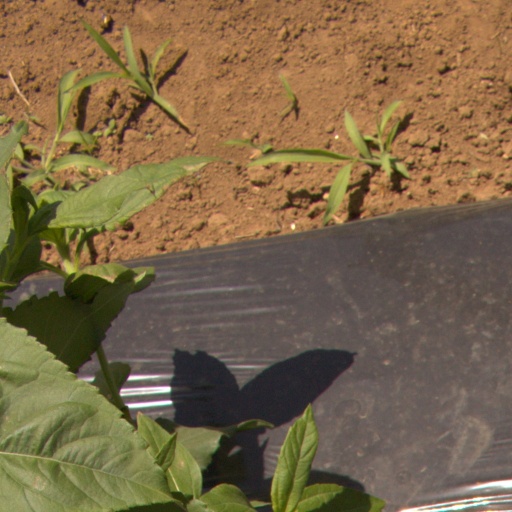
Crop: Jerusalem artichoke